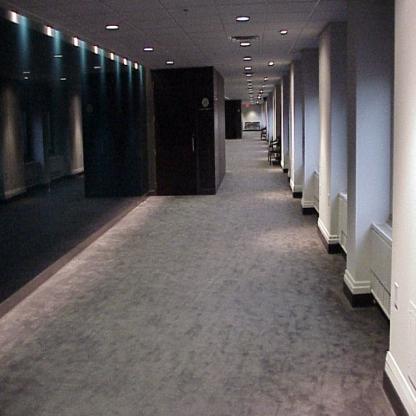
Scene: Indoor